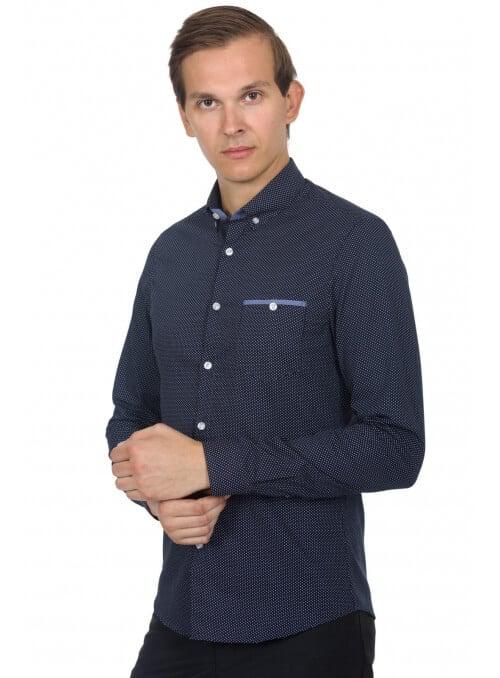
shirt blue to the point
Relation: Visible, Subjective